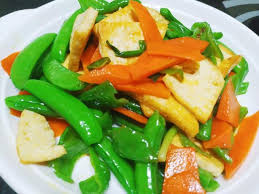
Waste category: biological